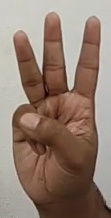
ASL sign: W